Illyrian warfare

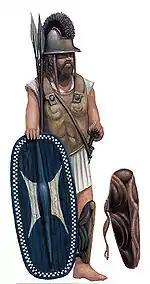
Illyrian king or noble, 500 BC – 100 BC

The nobility had access to breastplates and greaves whilst the bulk of the army did not. The kings did not resemble the rest of the army and were the only ones with full body protection which was a rarity. Illyrian kings and rulers wore bronze torques around their necks and were heavily armoured in antithesis to the bulk of their armies. A number of weapons and armaments were imported from Greece including helmets. Armaments were mostly made of bronze. Another form of body armour was a bronze pectoral (that may have protected part of the back as well). It was more like a disc "breastplate" of 10 cm in diameter. Local greaves made of bronze were strapped on the legs. Metal riveted belts were used as well.